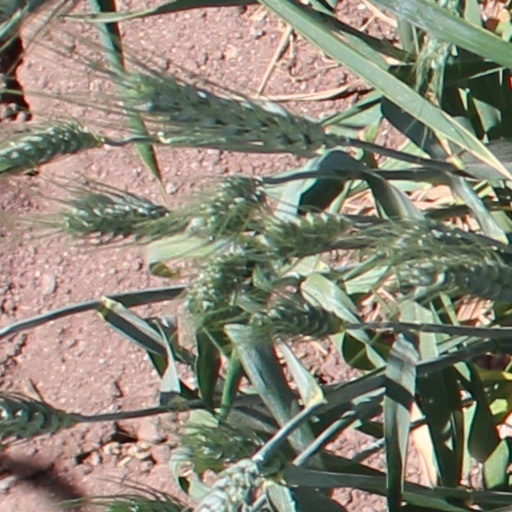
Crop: wheat